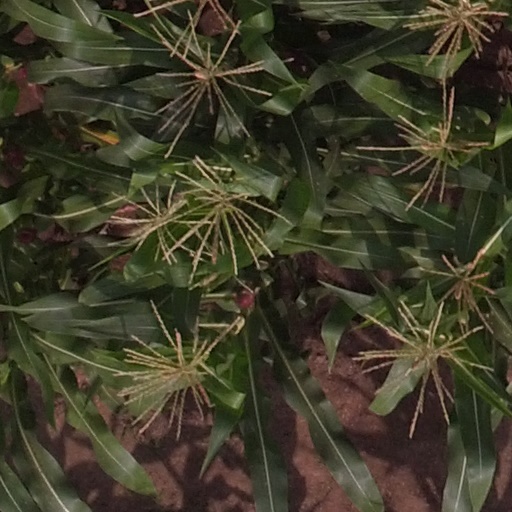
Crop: maize; corn